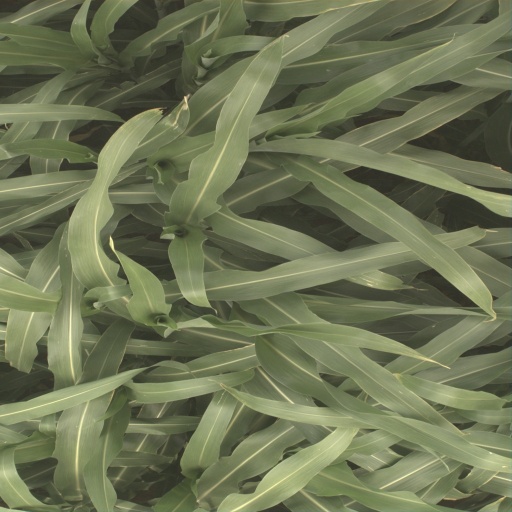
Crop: sorghum